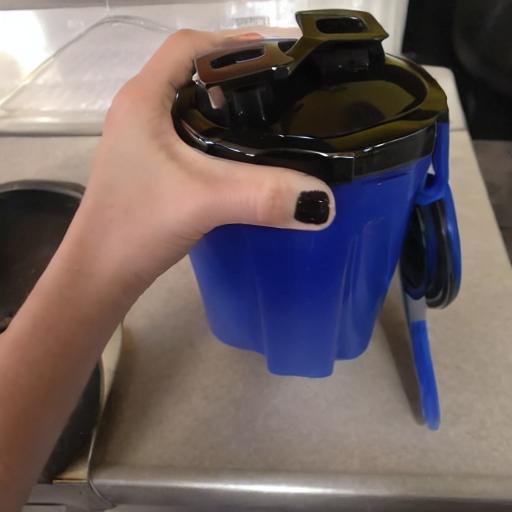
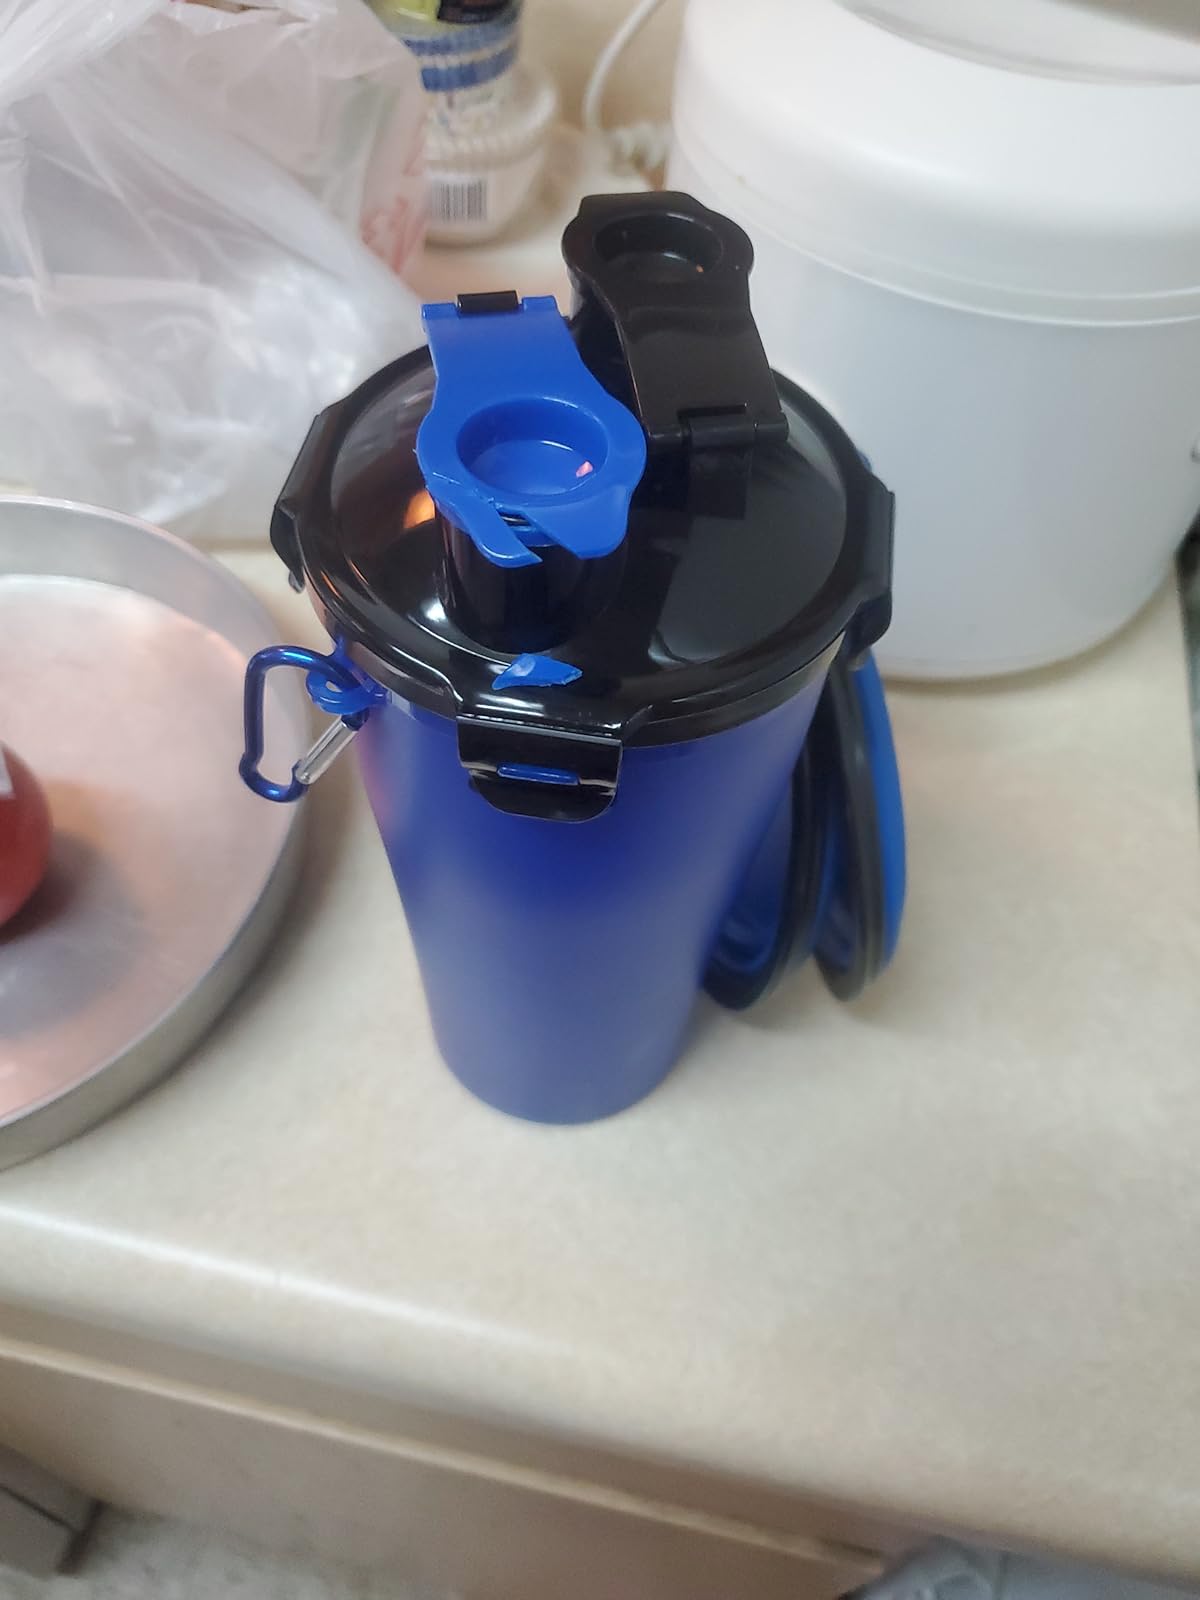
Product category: items_bowl
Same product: no